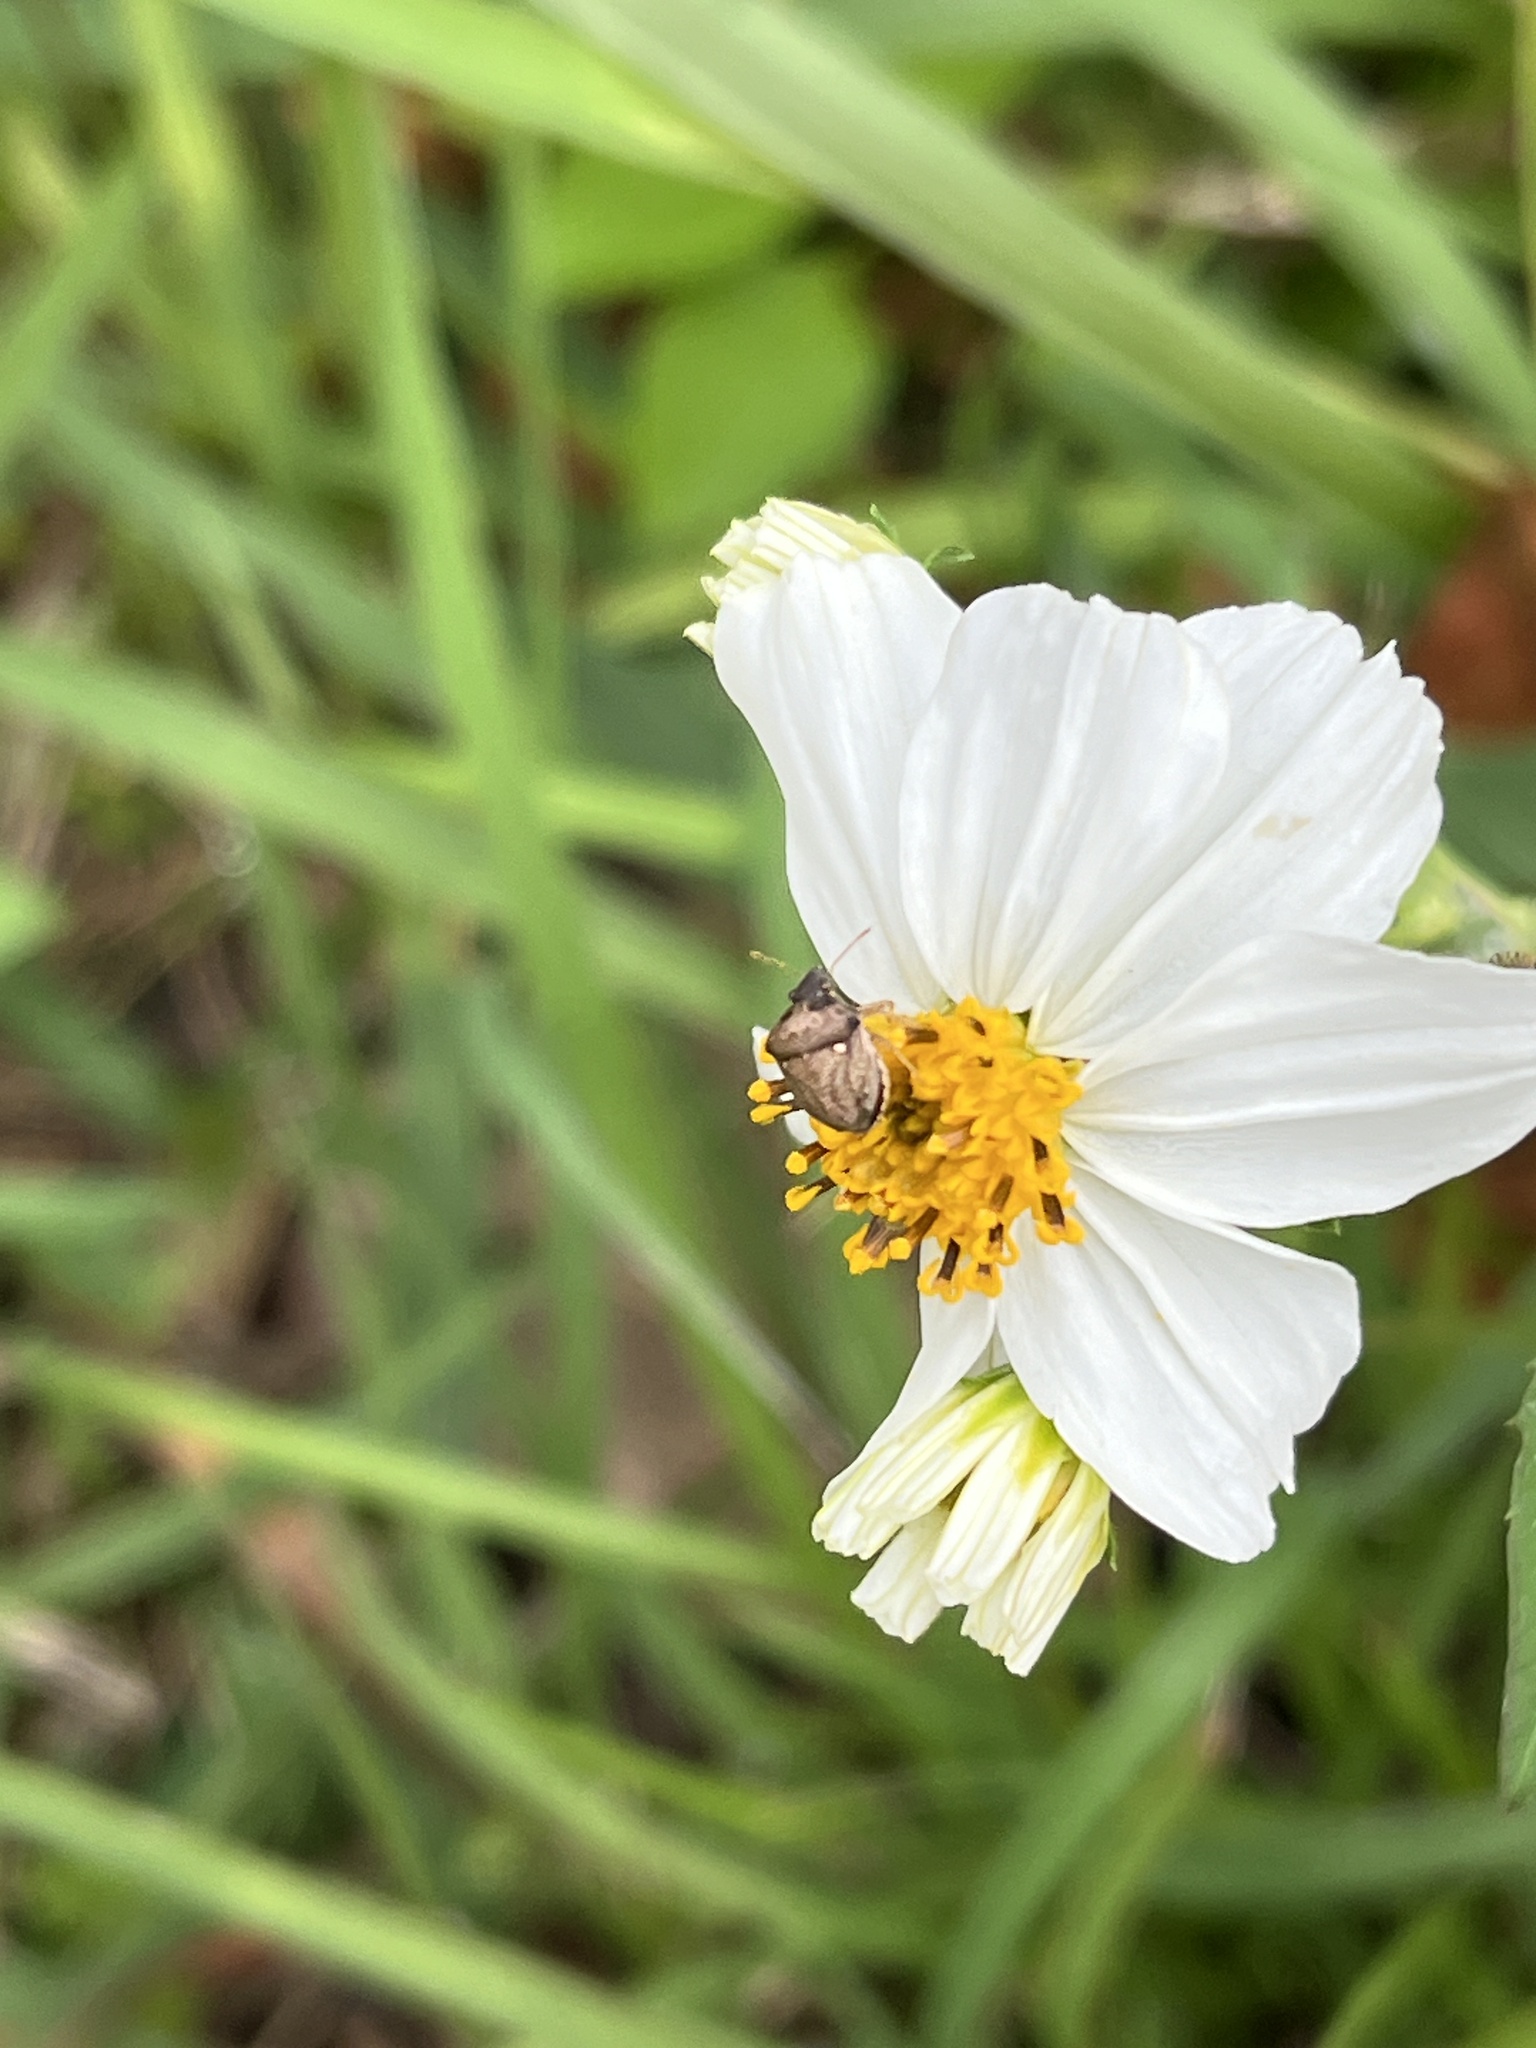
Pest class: stink_bug